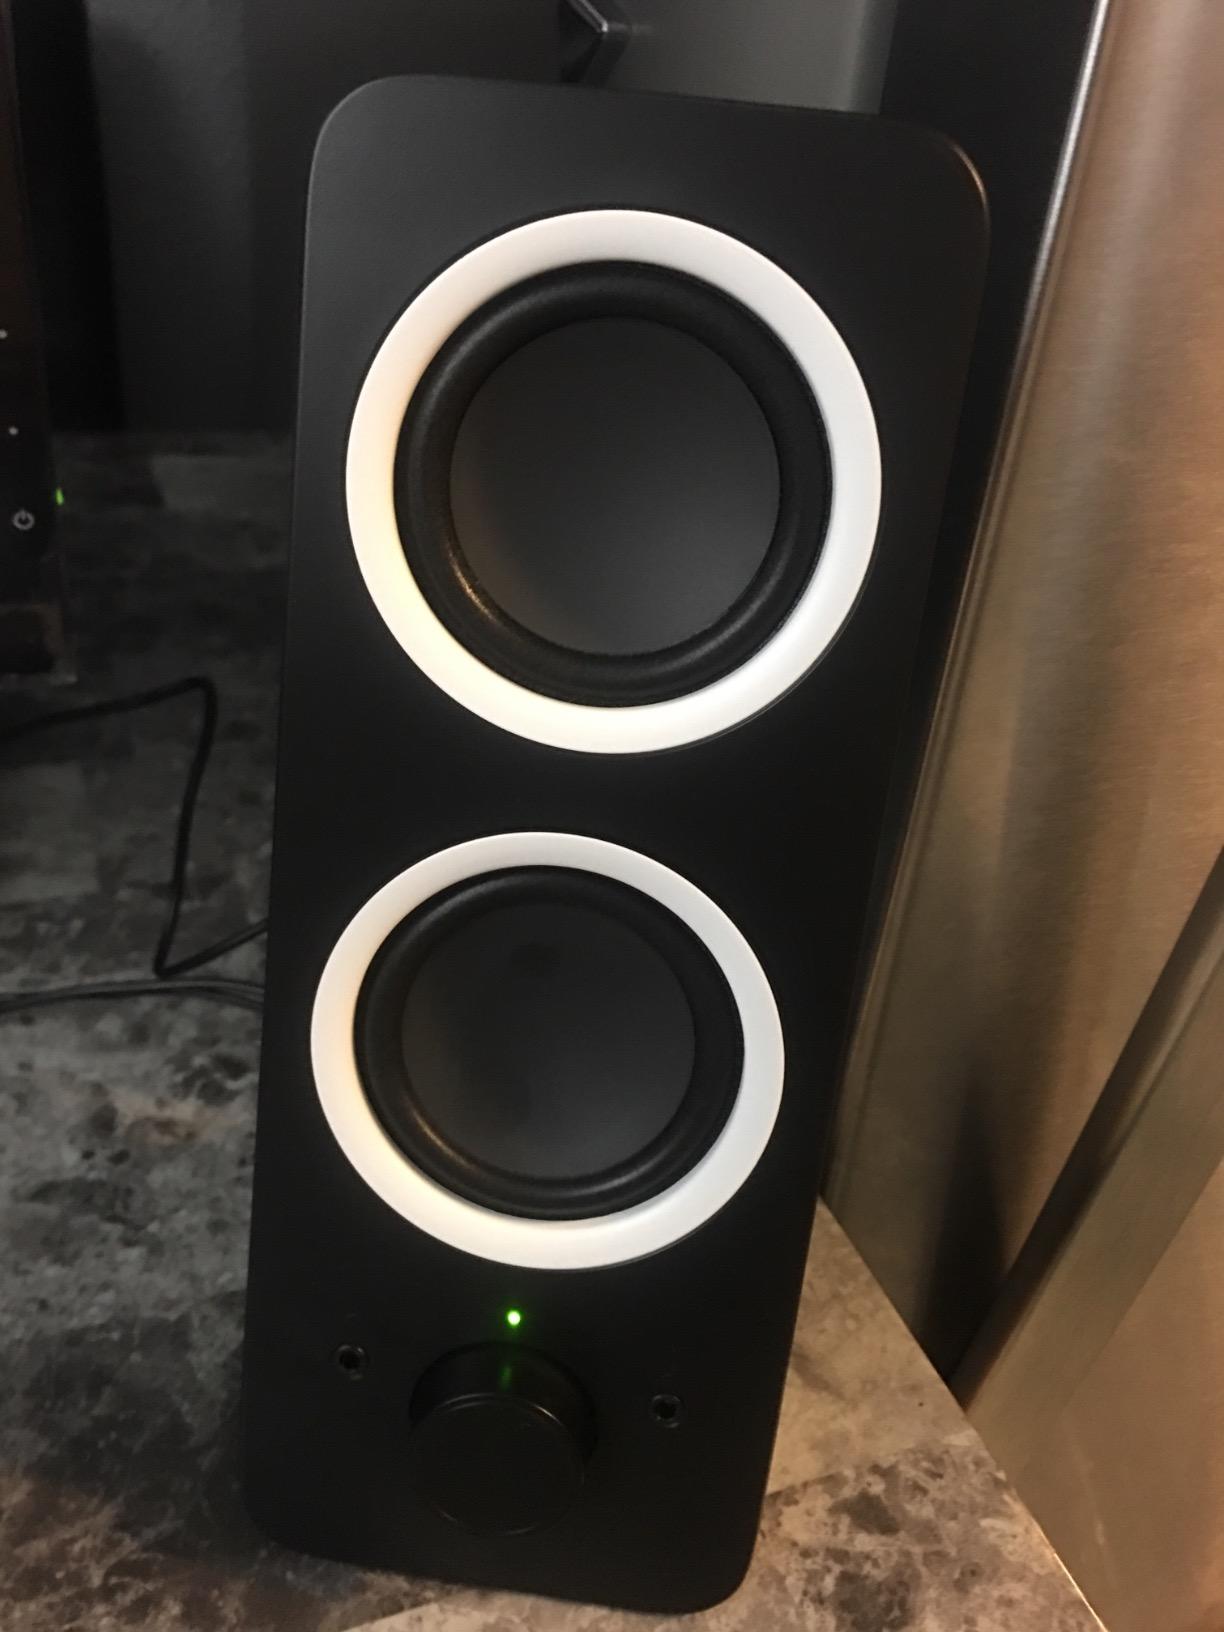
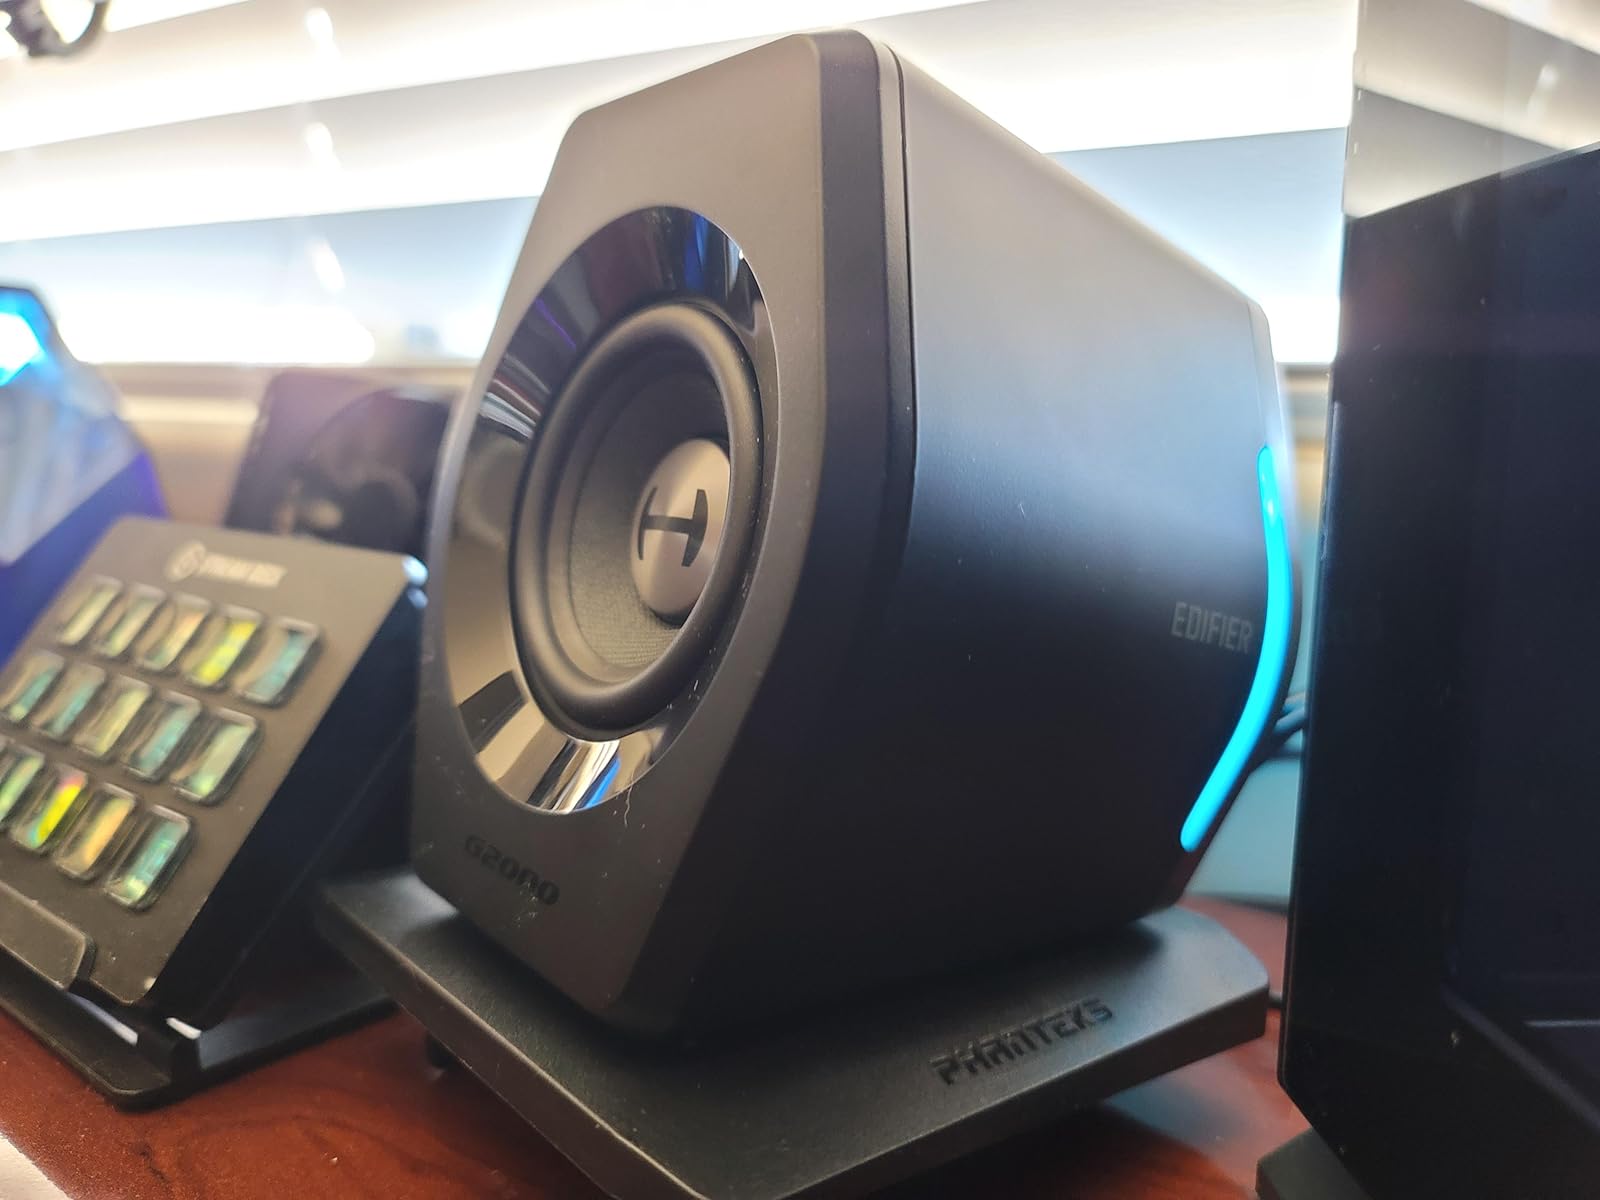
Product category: speaker
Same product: no